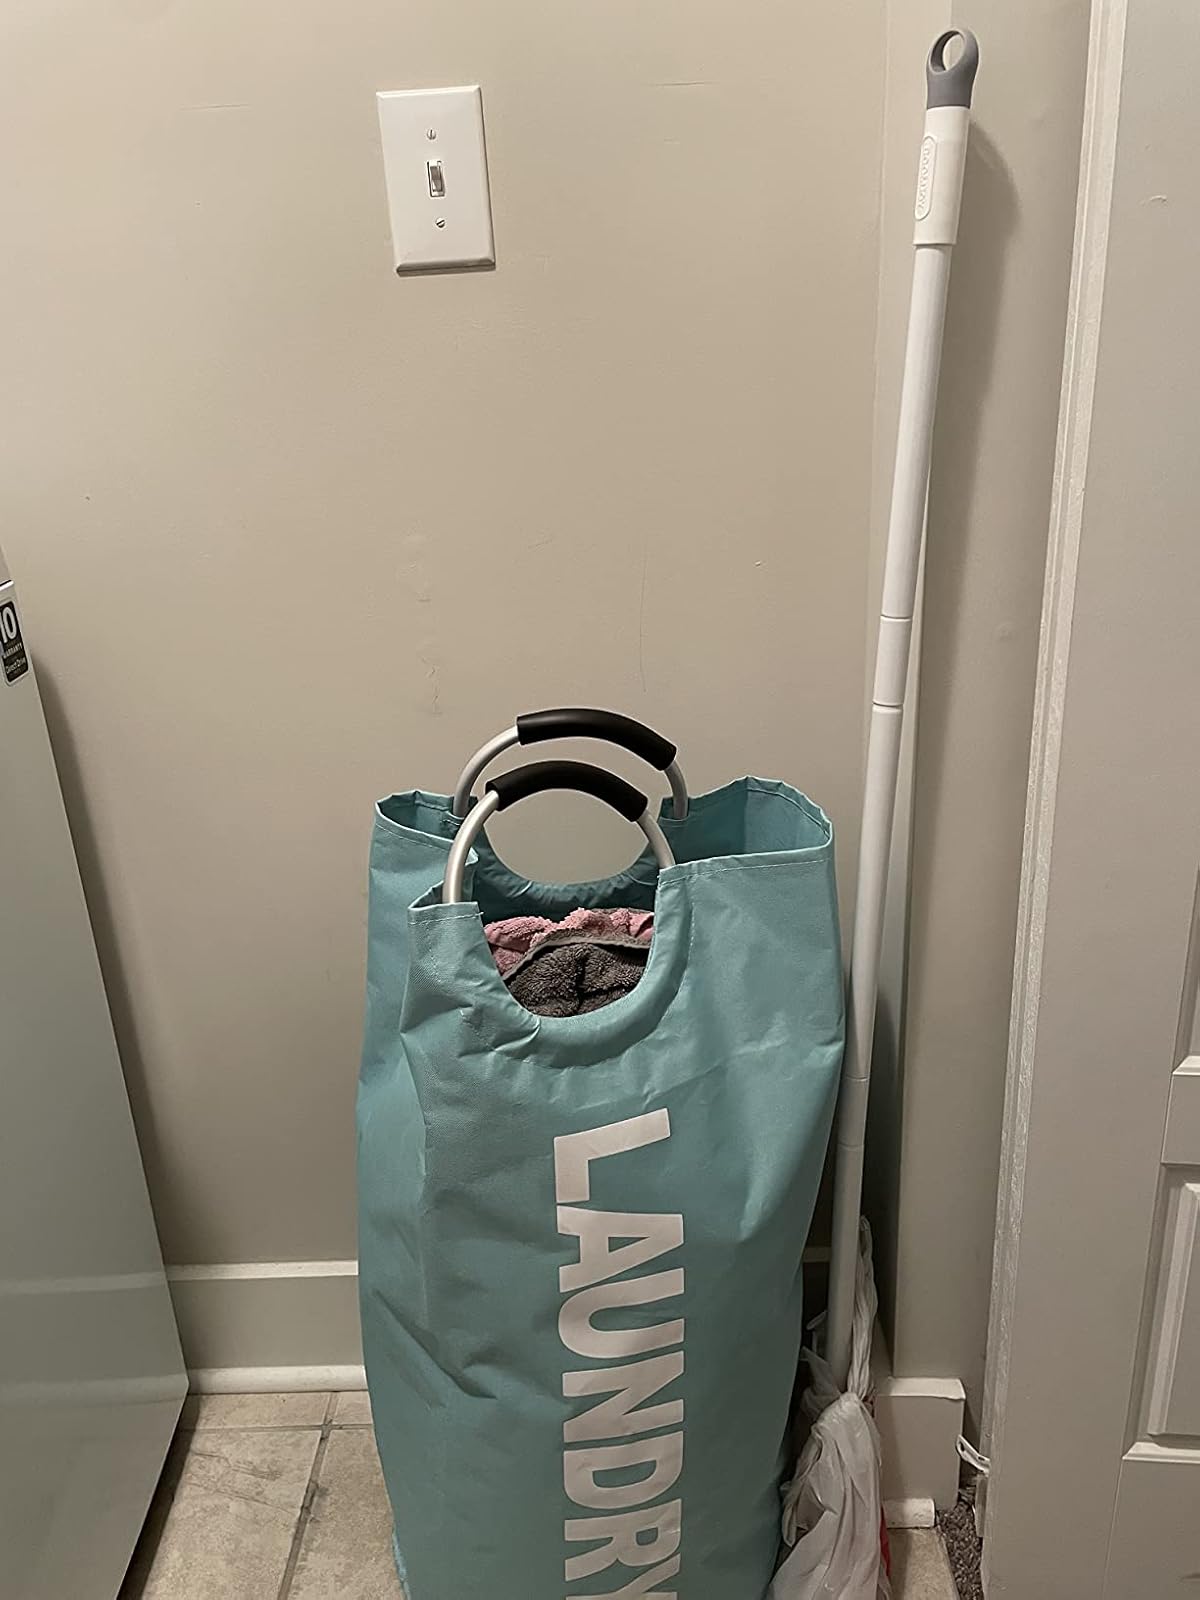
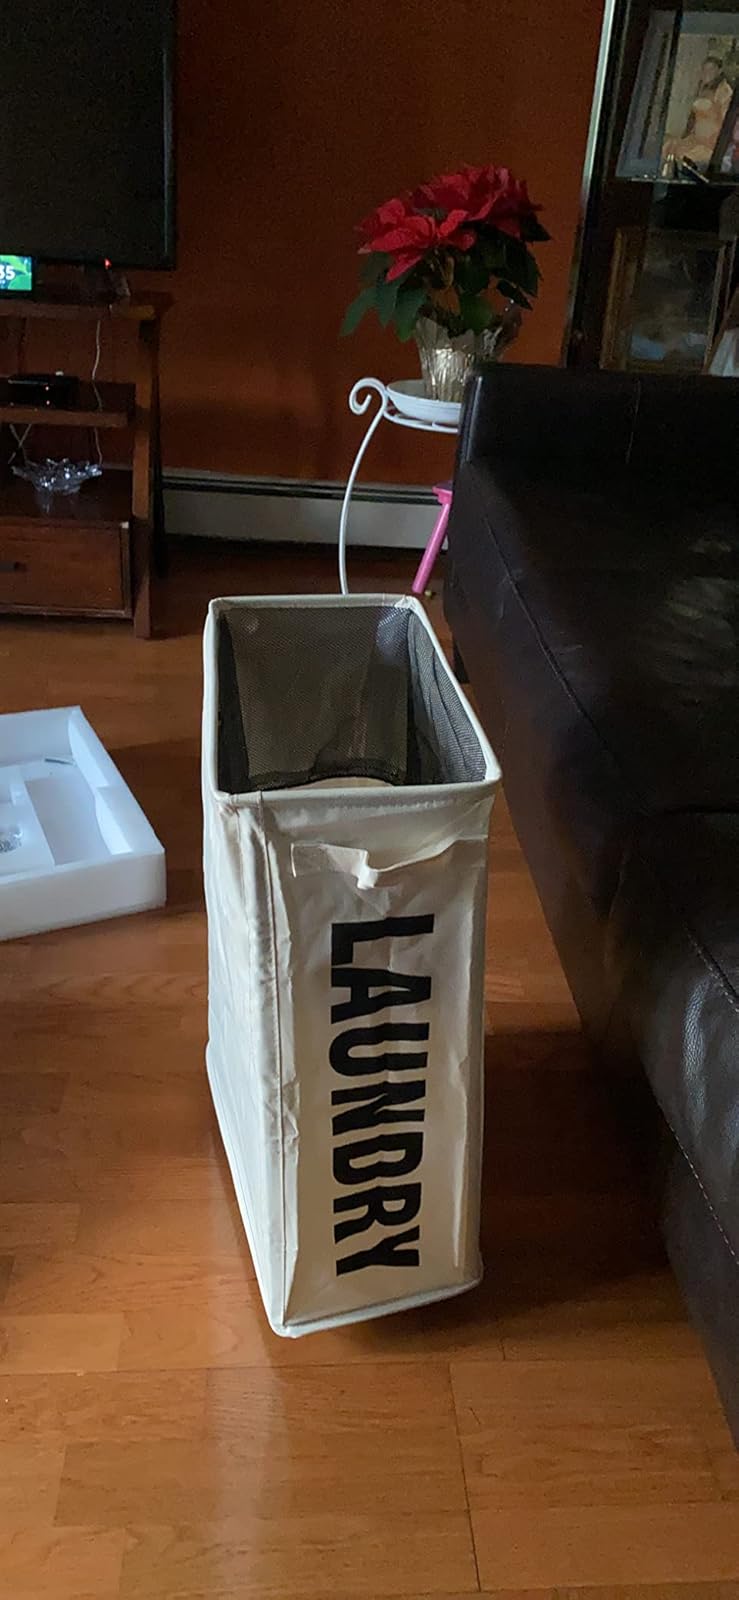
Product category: items_hamper
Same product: no